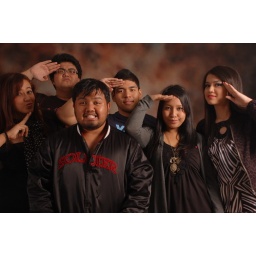
I used to be the commander in chief of my flying ship